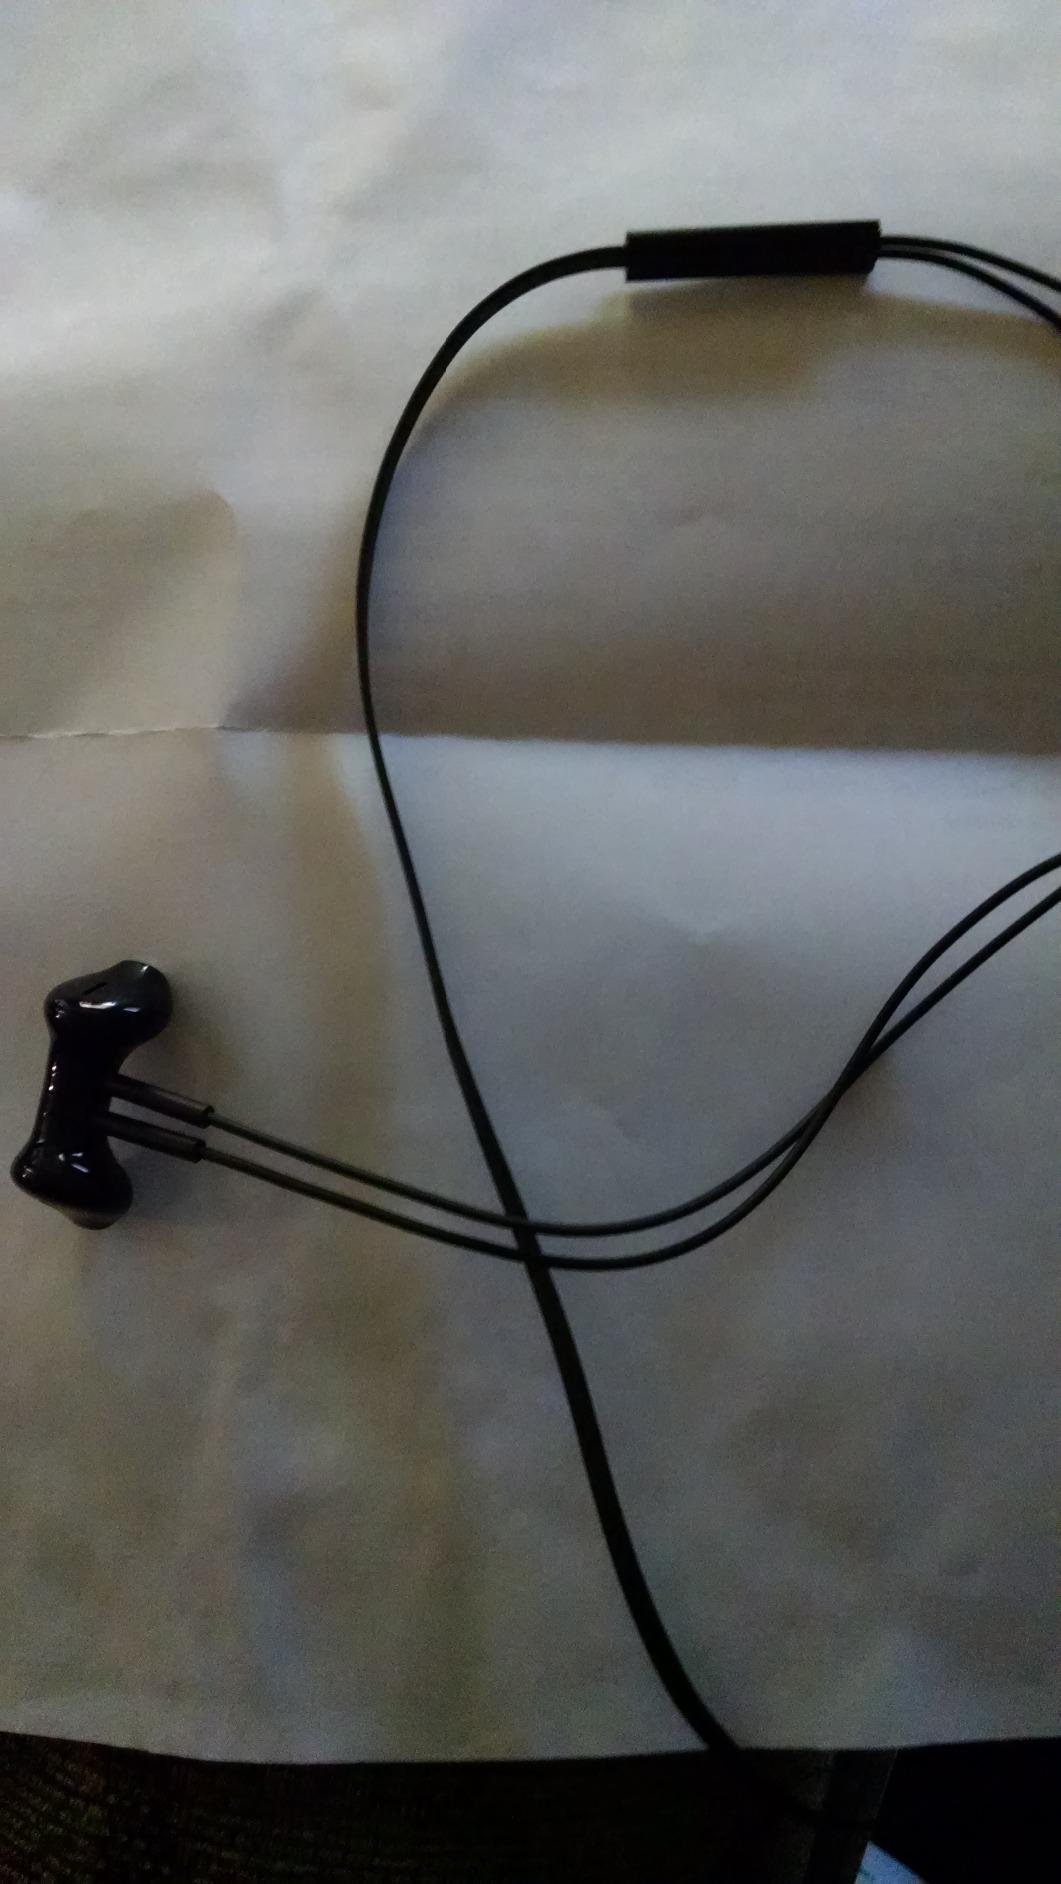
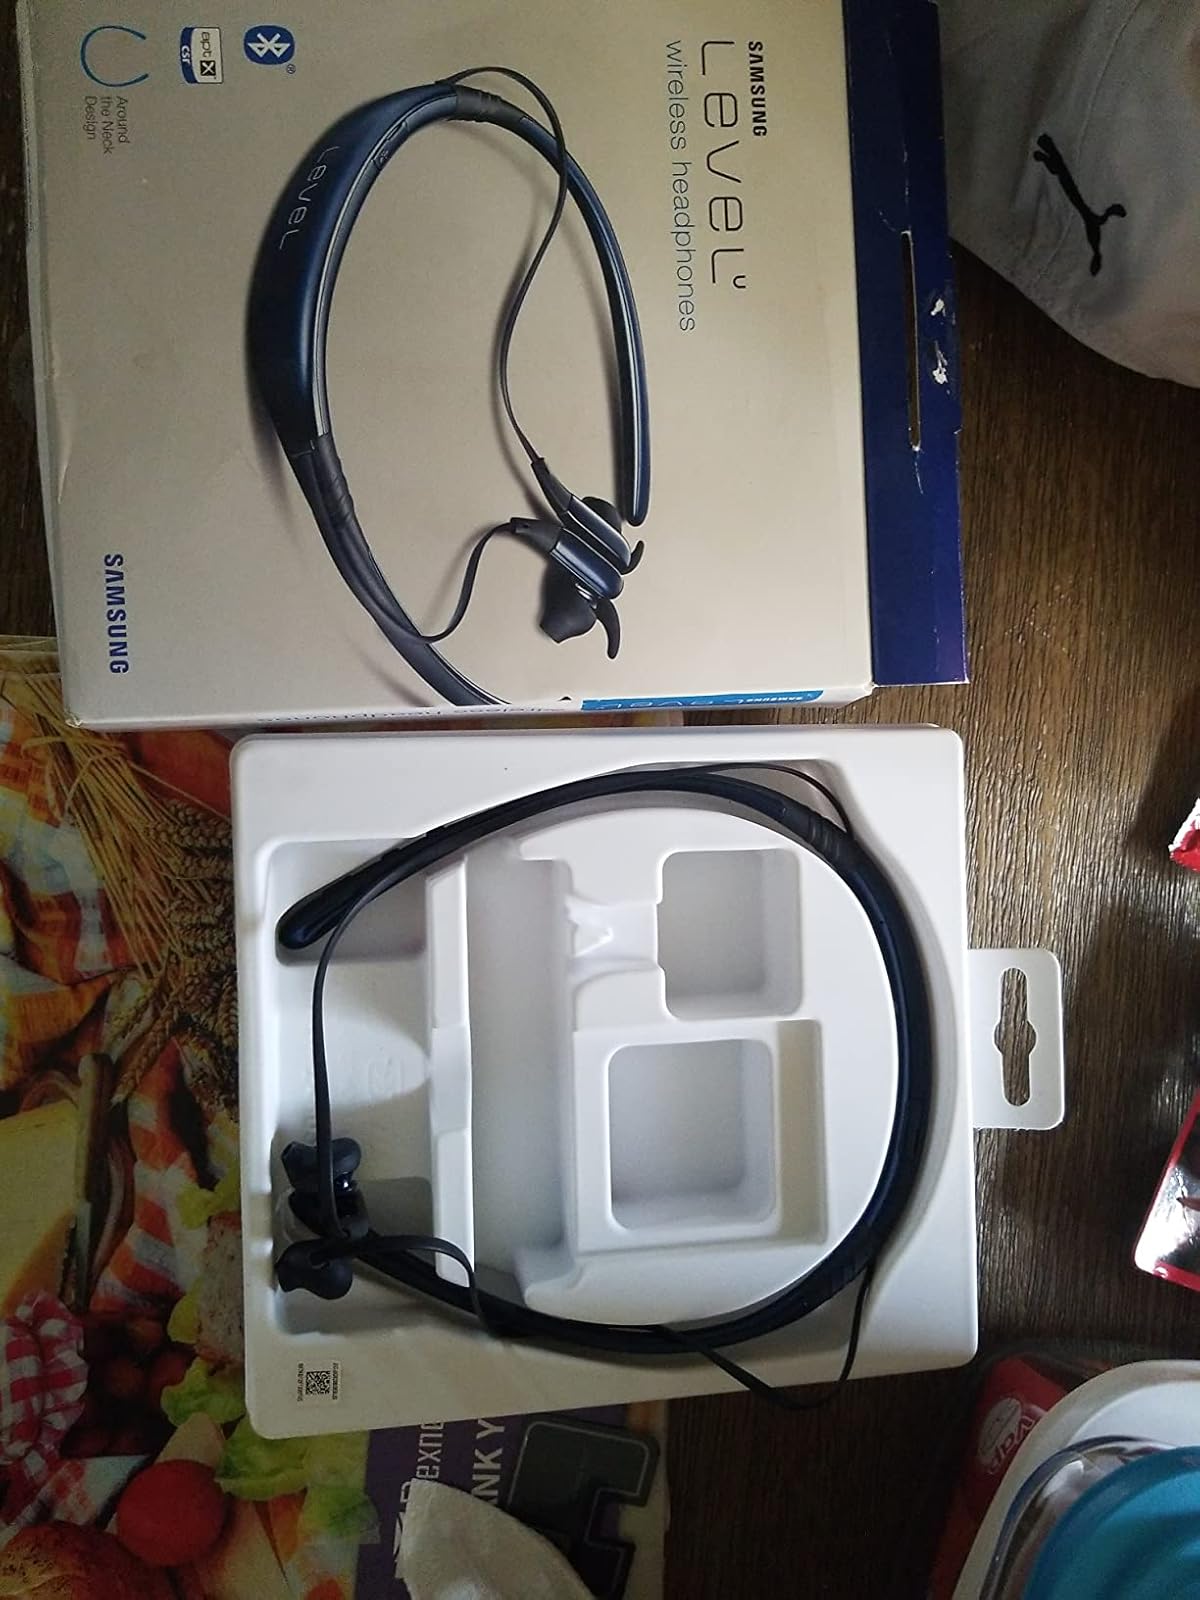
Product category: headphones
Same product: no